Saint-Pol-de-Léon Cathedral

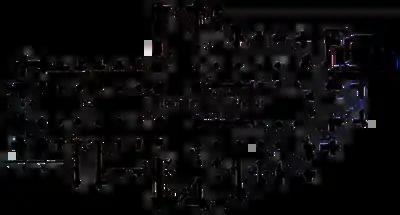
A plan of the interior of the Cathédrale Saint-Paul-Aurélien. 1. Stained glass window depicting the "Last Judgement". 2. A modern sculptural group depicting the Holy Family. 3. A 17th-century wooden statue of Saint Joseph. 4. A modern sculpture of Notre-Dame de Lourdes. 5. A 20th-century marble statue of Sainte Thérèse. 6. 17th-century wooden statue of a saint. 7. A 15th-century crucifix in wood. 7. "Apparition du Sacré-Cœur" a 19th-century stained glass window. 8,9 and 10. Altar with statues of Saint Herbot (in terracotta), Saint Éloi and Notre-Dame des Sept-Douleurs and an altarpiece with bas-reliefs " le Songe de saint Pol et Pêcheur découvrant la cloche miraculeuse". 11. A 19th-century sculpture depicting the "Annunciation". 11. A fresco depicting the "Last Judgement". 12. The altar "Autel à la sirène". 13. The "Autel de l'Icône" by A. Bizard, 14. Various tombstones including that of Marie-Amice Picard dating to 1652. 15. The altar "Autel des reliques". 16 to 18. Three 1935 stained glass windows dealing with the "Légende de St-Pol". 19. A 17th-century altar and altarpiece with painting depicting Saint Pol de Léon and statues of John the Baptist, Sainte Claire, Sainte Thérèse, Saint Peter and John the Evangelist. 20. "Les Étagères de la nuit". A collection of skull boxes. 21. The tomb of Monseigneur de Guébriand. 22. The 1651 tomb of Monseigneur de Rieux-Sourdéac. 23. The 1869 tomb of Monseigneur Jean-François de la Marche by L. Cugnot. 24. 19th-century limestone statue "Notre-Dame de Bon-Secours". 24. "La pêche miraculeuse" a stained glass window based on a Raphaël drawing. 25. A painting "Présentation de la règle des Minimes par Saint François de Paule" and plaque commemorating Monseigneur de Léseuleuc. 26. A stained glass window depicting the Nativity, the Presentation in the temple, the Last Supper and the Resurrection. Also the "Autel des Apôtres. 27. Plaque commemorating Monseigneur Jean Gilles de Coetlosquet and a Lobin stained glass window devoted to Saint Joseph. 28. Tomb of the Richard brothers, 29. 17th-century wooden statues of Saint Appolline. 30. A bronze statue of Saint Peter, a replica of a statue in the Vatican and a wooden statue of Sainte Marguerite. 31. A 17th-century wooden statue of Saint Matthieu. 32. An 1883 stained glass window dedicated to Monseigneur de Neufville. 33. The tomb of Monseigneur de Visdelou by N. de la Colonge. 34. Tomb of Monseigneur Roland de Neufville. 35. Tomb of Monseigneur Guillaume de Kersauzon. 36. The Notre-Dame du Mont-Carmel altarpiece with statues of the Guardian Angel and Saint Michael. 37. The "Résurrection de Lazare" a stained glass window by Gaudin. 38. A stained glass window by F.Hucher depicting Jesus with some children. 39. A 1758 painting by L'Hermitais depicting Saint Pol fighting the dragon. 40. A 17th-century painting "La mort du Juste". 41. A 16th-century fresco of three masks symbolizing the Trinity. 42. Wooden altarpiece dedicated to Sainte Anne with a statue of Sainte Anne and statuettes of Saint Vincent de Paul and Saint François. 43. Stained glass window depicting the life of Saint Joseph. 44. A 17th-century painting "Education de la Vierge". 45. An altar and altarpiece with painting of Saint Roch and statues of Saint Roch and Saint Sébastien. 46. Stained glass window depicting "Le jugement des damnés". 47. A stained glass window "Saint Jean à Patmos". 48. The altar of the "Sacre-Cœur. 49. The 1873 Rose stained glass window with "Scène de la Passion". 50. A marble statue of Joan of Arc by Charles Desvergnes. 51. Statue of Saint Anthony. 52. An 18th-century painting of the "Annunciation". 53. A 19th-century painting of the Crucifixion. 54. Wooden 17th-century statue of the Virgin Mary with child. 55. A wooden 15th-century crucifix. 56. The 1560 stained glass window "Les Oeuvres de Miséricorde". 57. The Baptistery. 58. The south portal and porch with double-doors leading into the cathedral and a statue of Jesus Christ giving a blessing in the trumeau. 60. The Great Organ of 1660. 61. The west porch with statues of Saint Thomas, Saint Pol and Saint Paul. 62. The Porte des Cacous. The door for lepers. 63. The marble master altar. 64. Oak stalls. 65. Stained glass window "Confession de Saint Pierre et deux épisodes de la vie de St Pol Aurélien. 66. 17th-century wooden statue of Saint Christophe

The oldest of the cathedral's six bells is that known as "Jaques". It dates to 1568 and came from the foundry of Artus Guimarch in Morlaix. It has a diameter of 1.56 metres and weighs 2,067 kilos.